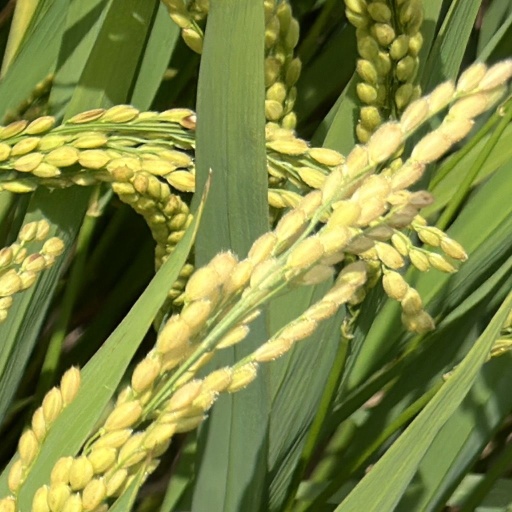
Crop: rice